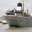
Label: ship